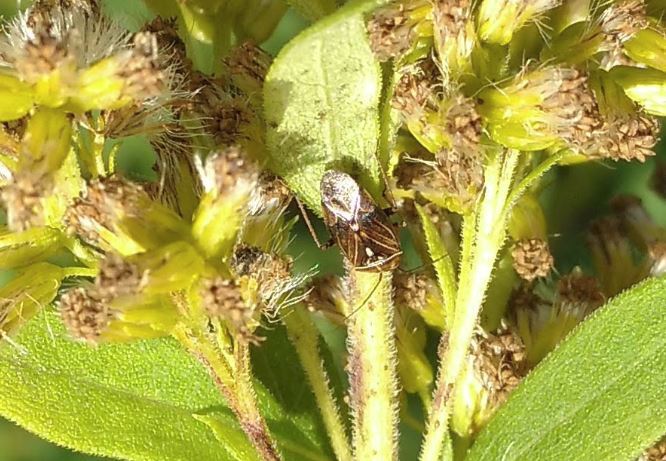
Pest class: lygus_bug